Ecuador National Museum of Medicine

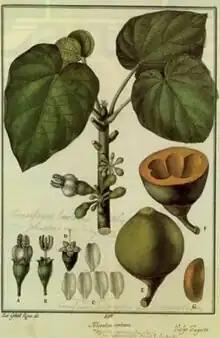
One of the paintings from a book in the collection, Flora Huayaquilensis

The Dr. Eduardo Estrella National Museum of Medicine library has been established to collect, protect, classify and catalog the medical, administrative and economic documentation of health institutions for Ecuador. The library is composed of more than 15 documentaries funds, corresponding to approximately 10,000 boxes and hardcover volumes. The Museum and Library are located in Hall No. 5 Eugenio Espejo Convention Center (lanes Sodiro and Valparaiso). Open Monday to Saturday from 8:30 to 3:00 pm.